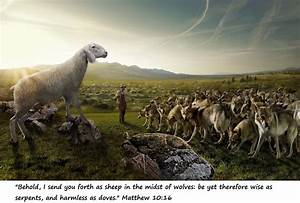
Label: pecora